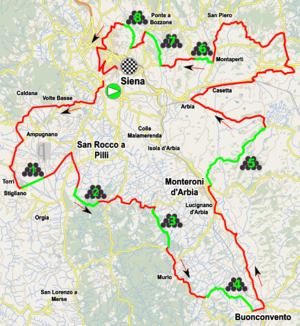
Strade Bianche for kvinder 2019
Strade Bianche for kvinder 2019 var den 5. udgave af cykelløbet Strade Bianche. Løbet var en del af UCI Women's World Tour og blev arrangeret 9. marts 2019. Det blev vundet af hollandske Annemiek van Vleuten fra Mitchelton-Scott, foran danske Annika Langvad.